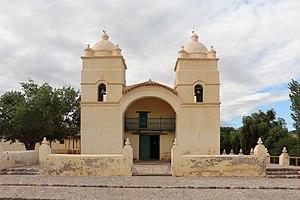
Église San Pedro Nolasco de los Molinos, Molinos, Argentine